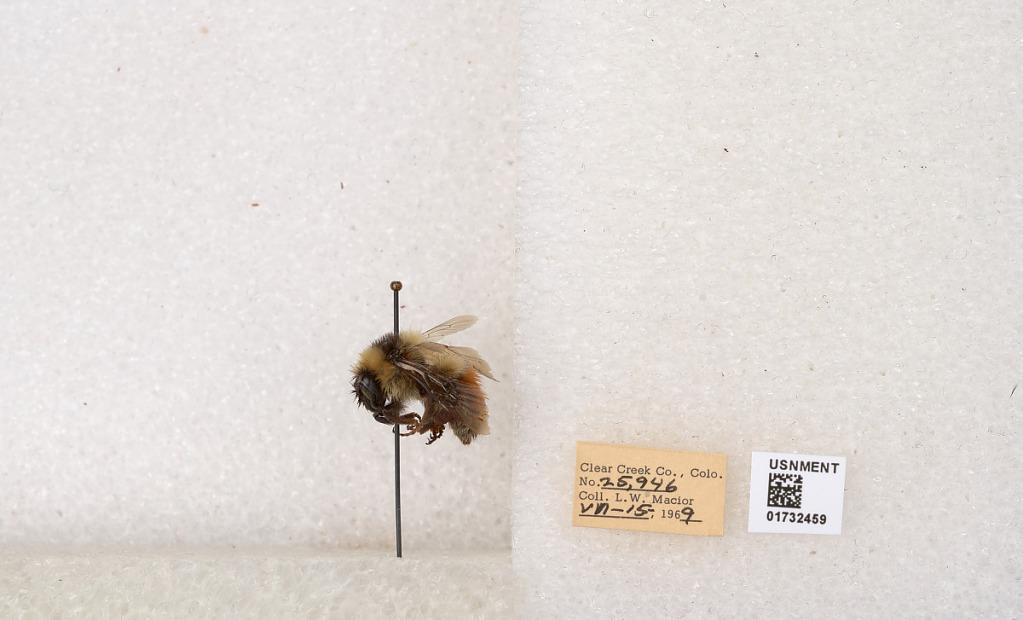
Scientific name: Bombus (Pyrobombus) sylvicola Kirby
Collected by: L. Macior
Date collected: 1969-7-15
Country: United States
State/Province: Colorado
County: Clear Creek
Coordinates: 39.7006, -105.694